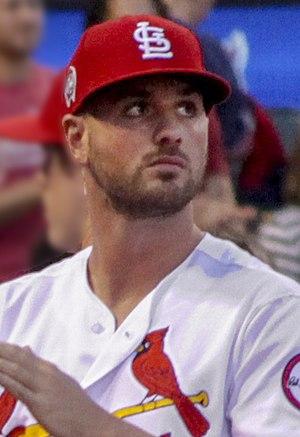
Michael Christopher Mayers est un joueur de baseball, jouant au poste de lanceur droitier des Cardinals de Saint-Louis de la Ligue majeure de baseball.